Kwita Izina

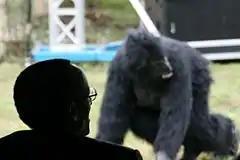
President Kagame of Rwanda watching the 6th annual Kwita Izina celebration

Kwita Izina is a Rwandan ceremony of giving a name to a newborn baby gorilla. It is named after the traditional baby naming ceremony that takes place after the birth of a newborn child in Rwandan culture.